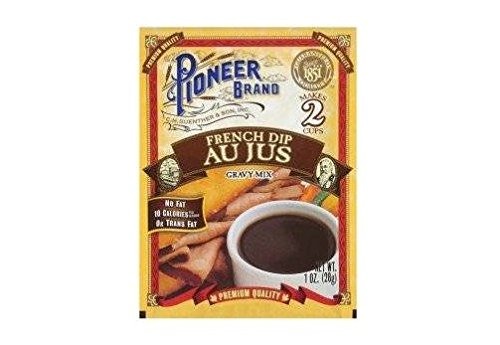
Item Name: Pioneer Brand French Dip Au Jus Gravy Mix (Pack of 4) 1 oz Packets
Bullet Point 1: No Fat
Bullet Point 2: 10 Calories per Serving
Bullet Point 3: Pack of 4
Value: 4.0
Unit: Fl Oz

Price: 4.95